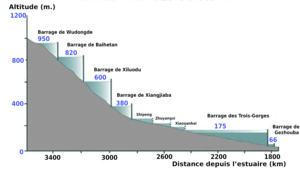
Profil du cours supérieur du Yangzi Jiang et position des barrages
L'hydroélectricité en Chine se situe en 2019 au 1ᵉʳ rang mondial aussi bien en termes de puissance installée que de production. Elle fournissait 17,9 % de la production d'électricité du pays en 2017. La Chine est aussi au 1ᵉʳ rang mondial pour la puissance de ses centrales de pompage-turbinage avec 19,2 % du total mondial.
Le Yangzi Jiang, Yang-Tsé-Kiang, Yang-Tsé, en chinois Chang Jiang, littéralement en français « long fleuve », anciennement en français fleuve Bleu, est le plus important des fleuves chinois avec un débit moyen de 30 000 m³/s et une longueur de 6 300 kilomètres. Il prend sa source dans l'ouest du pays sur le plateau tibétain, dans une région aride et dépourvue d'habitants à plus de 5 300 mètres d'altitude. Son cours prend d'abord une orientation sud-ouest et il descend du plateau de manière torrentielle en circulant dans des gorges profondes creusées dans les monts Hengduan. À près de 2 000 kilomètres de sa source le Yangzi arrive aux abords du plateau Yunnan-Guizhou et prend une direction générale d'ouest en est qu'il va conserver jusqu'à son débouché dans la Mer de Chine orientale. Il traverse successivement le riche bassin agricole du Sichuan et sa capitale économique Chongqing, les défilés des trois Gorges avant de pénétrer dans une vaste plaine caractérisée par de nombreux lacs et de grandes concentrations humaines dont la ville de Wuhan.